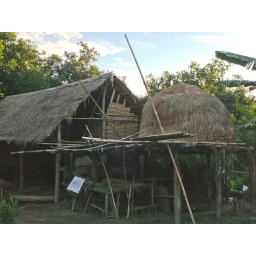
Sithe, Upper Irrawady, Myanmar (Burma).  All building are on stilts here to raise them above the monsoon flood water